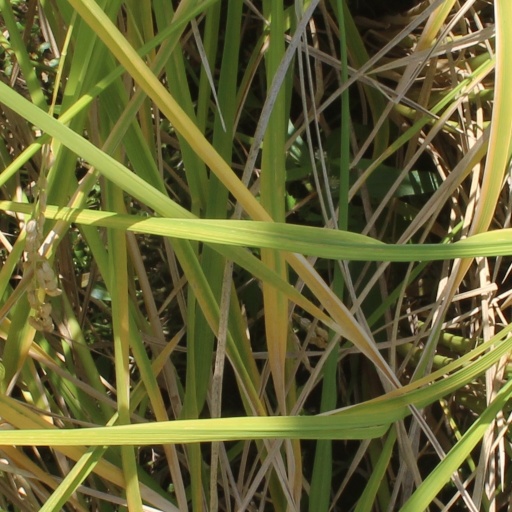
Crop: rice